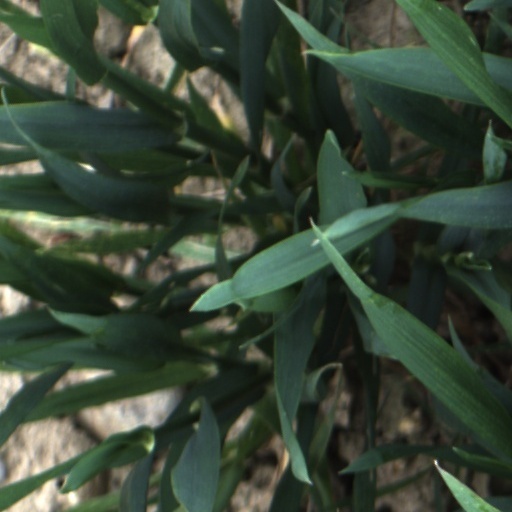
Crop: wheat